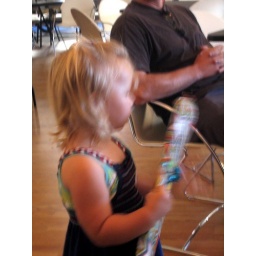
this girl peed in the middle of the floor during the party